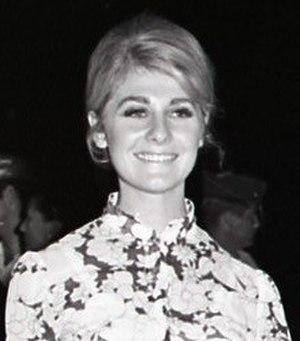
Penelope Plummer, née le 26 octobre 1949 à Melbourne en Australie, est une reine de beauté et actrice australienne.